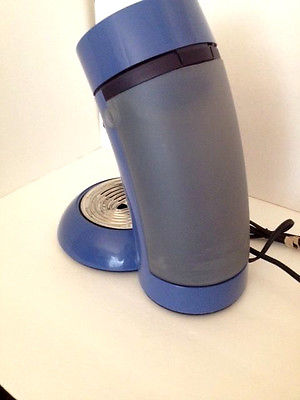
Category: coffee maker